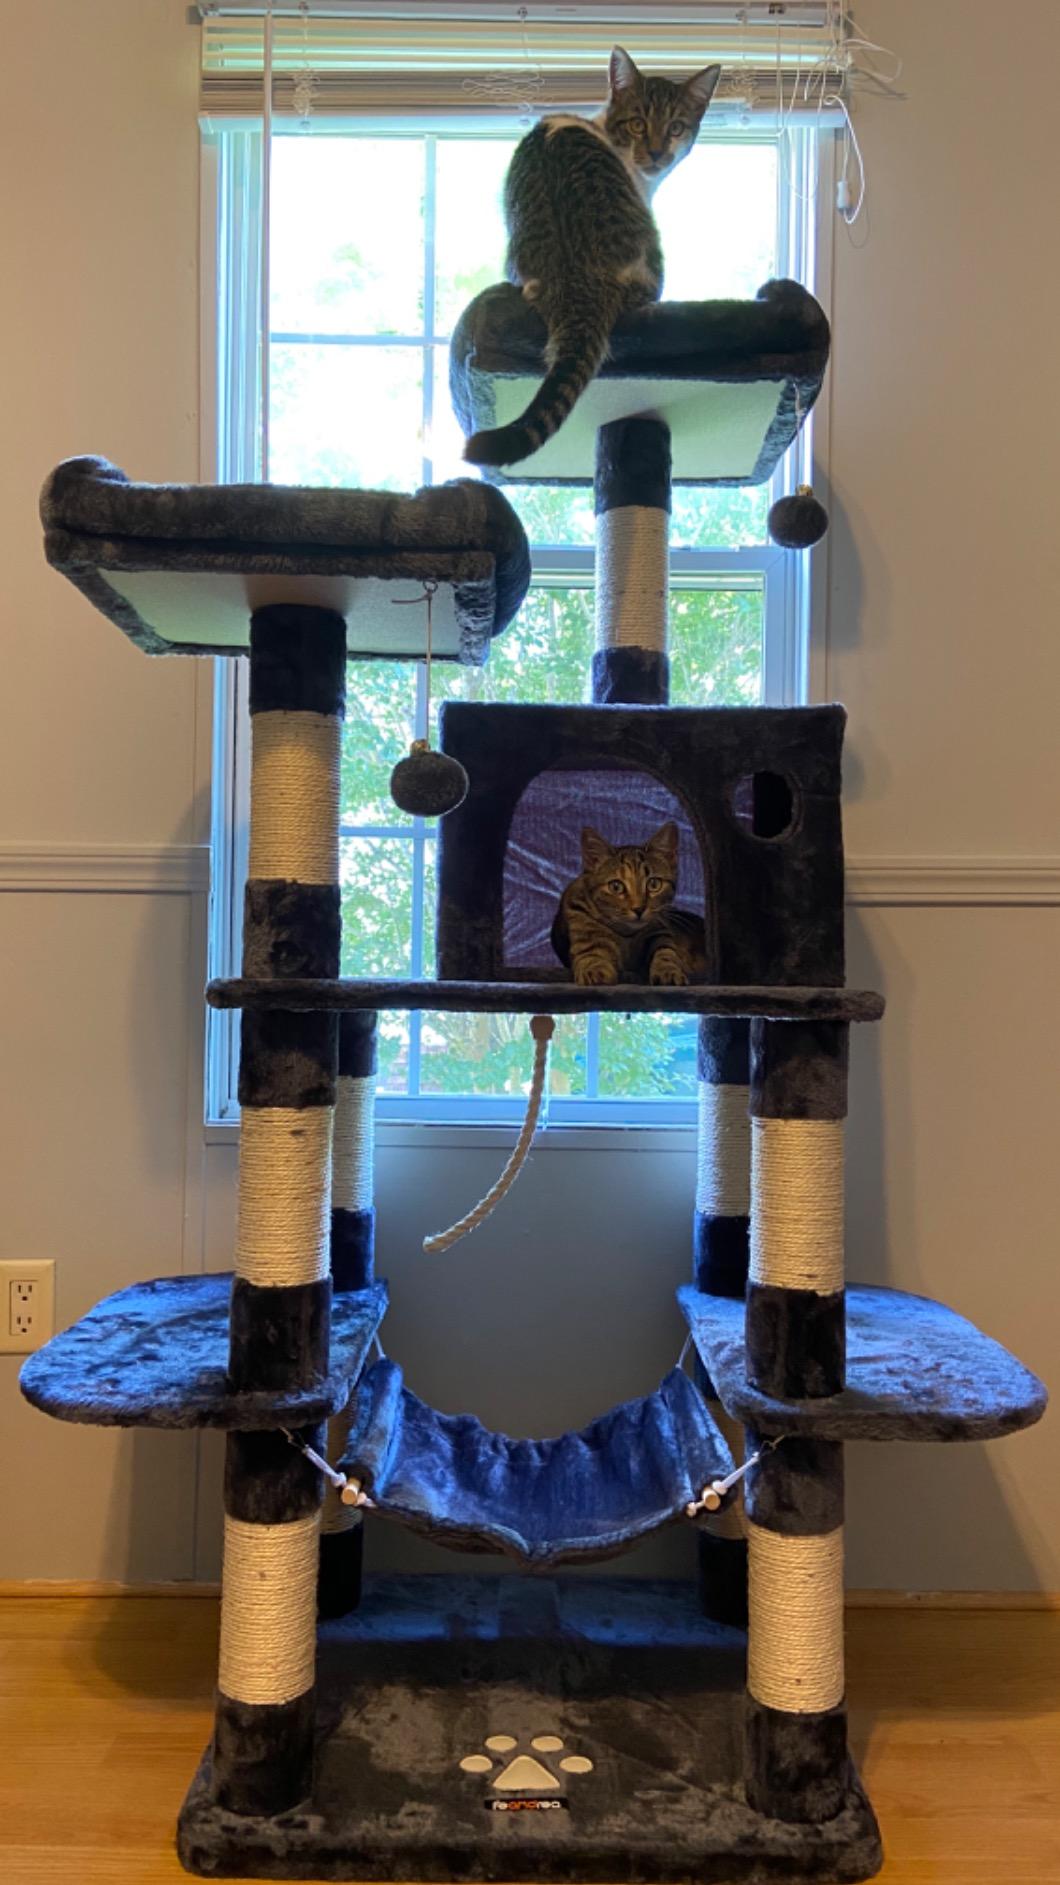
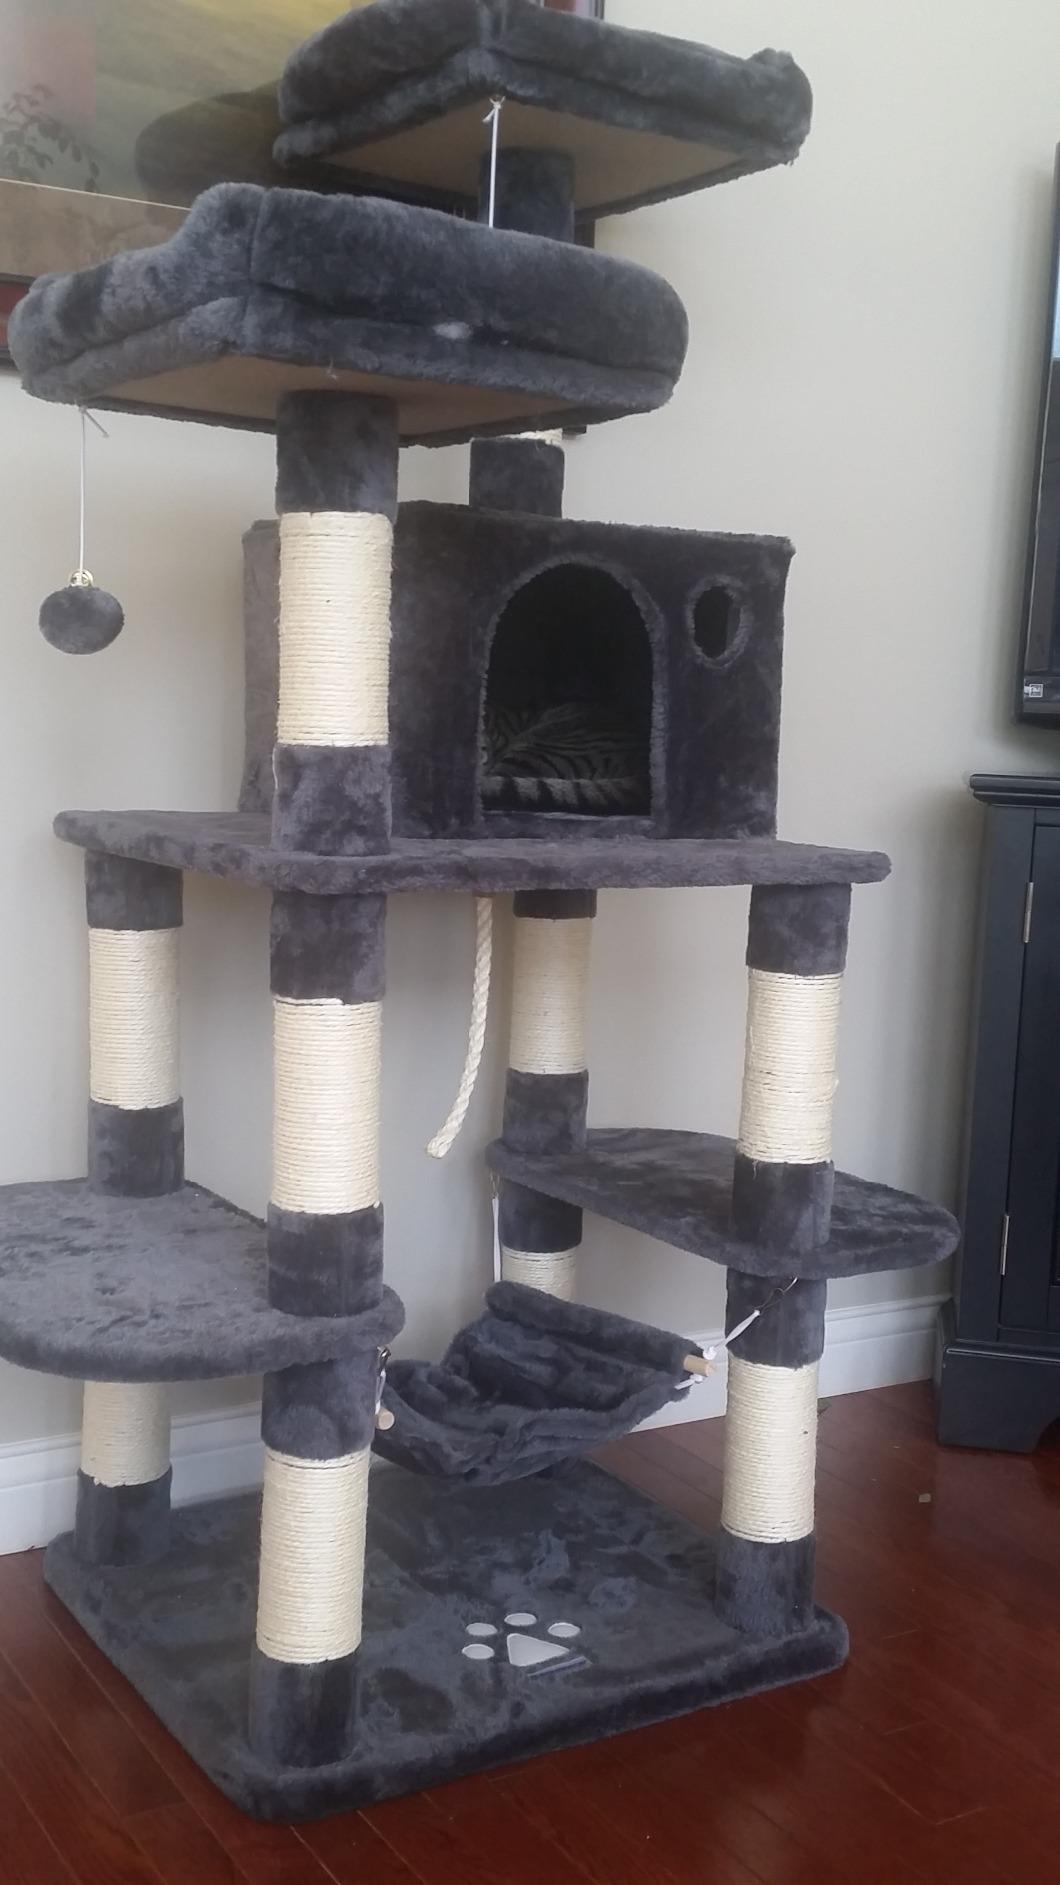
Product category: items_cat tree
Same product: yes